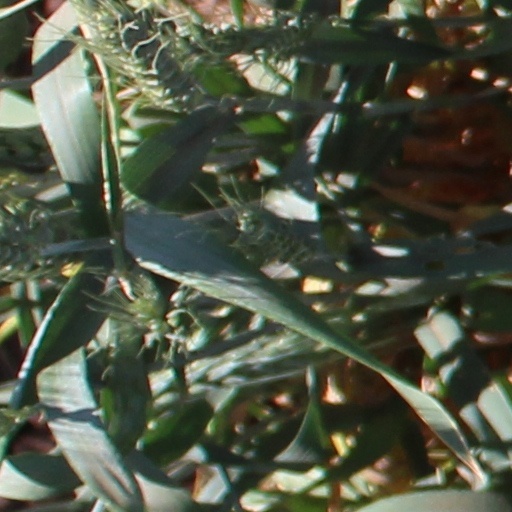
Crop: wheat